Indian Arm

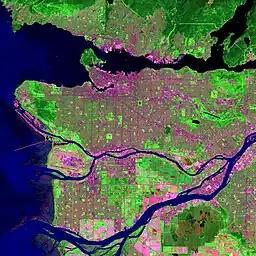
Satellite photo of the Vancouver region; Indian Arm is in the upper right corner.

Indian Arm is a steep-sided glacial fjord adjacent to the city of Vancouver in southwestern British Columbia. Formed during the last Ice Age, it extends due north from Burrard Inlet, between the communities of Belcarra (to the east) and the District of North Vancouver (to the west), then on into mountainous wilderness. Burrard Inlet and the opening of Indian Arm was mapped by Captain George Vancouver and fully explored days later by Dionisio Alcalá Galiano in June 1792.